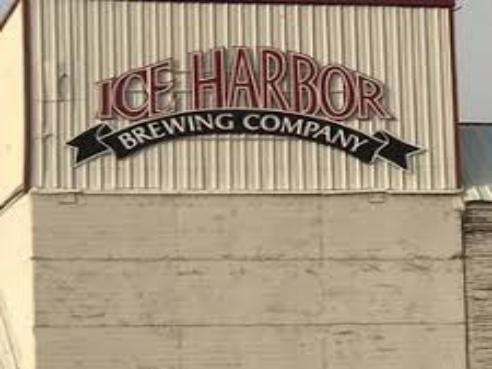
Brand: Ice Harbor
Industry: Others